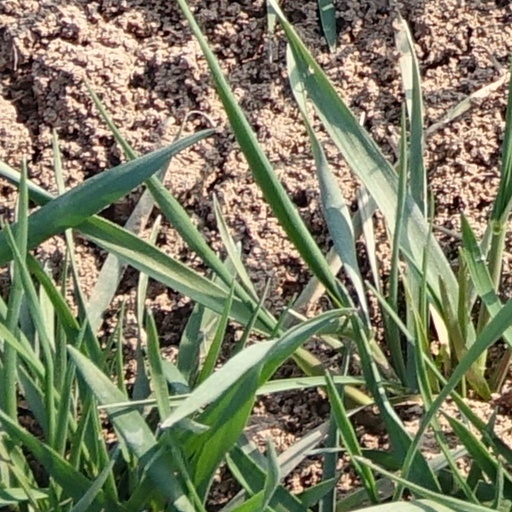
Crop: wheat